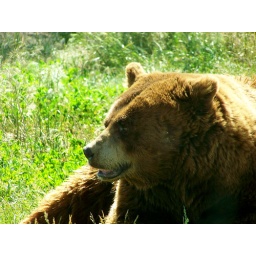
A black bear in the Bear Country USA refuge and drive-through wildlife park.